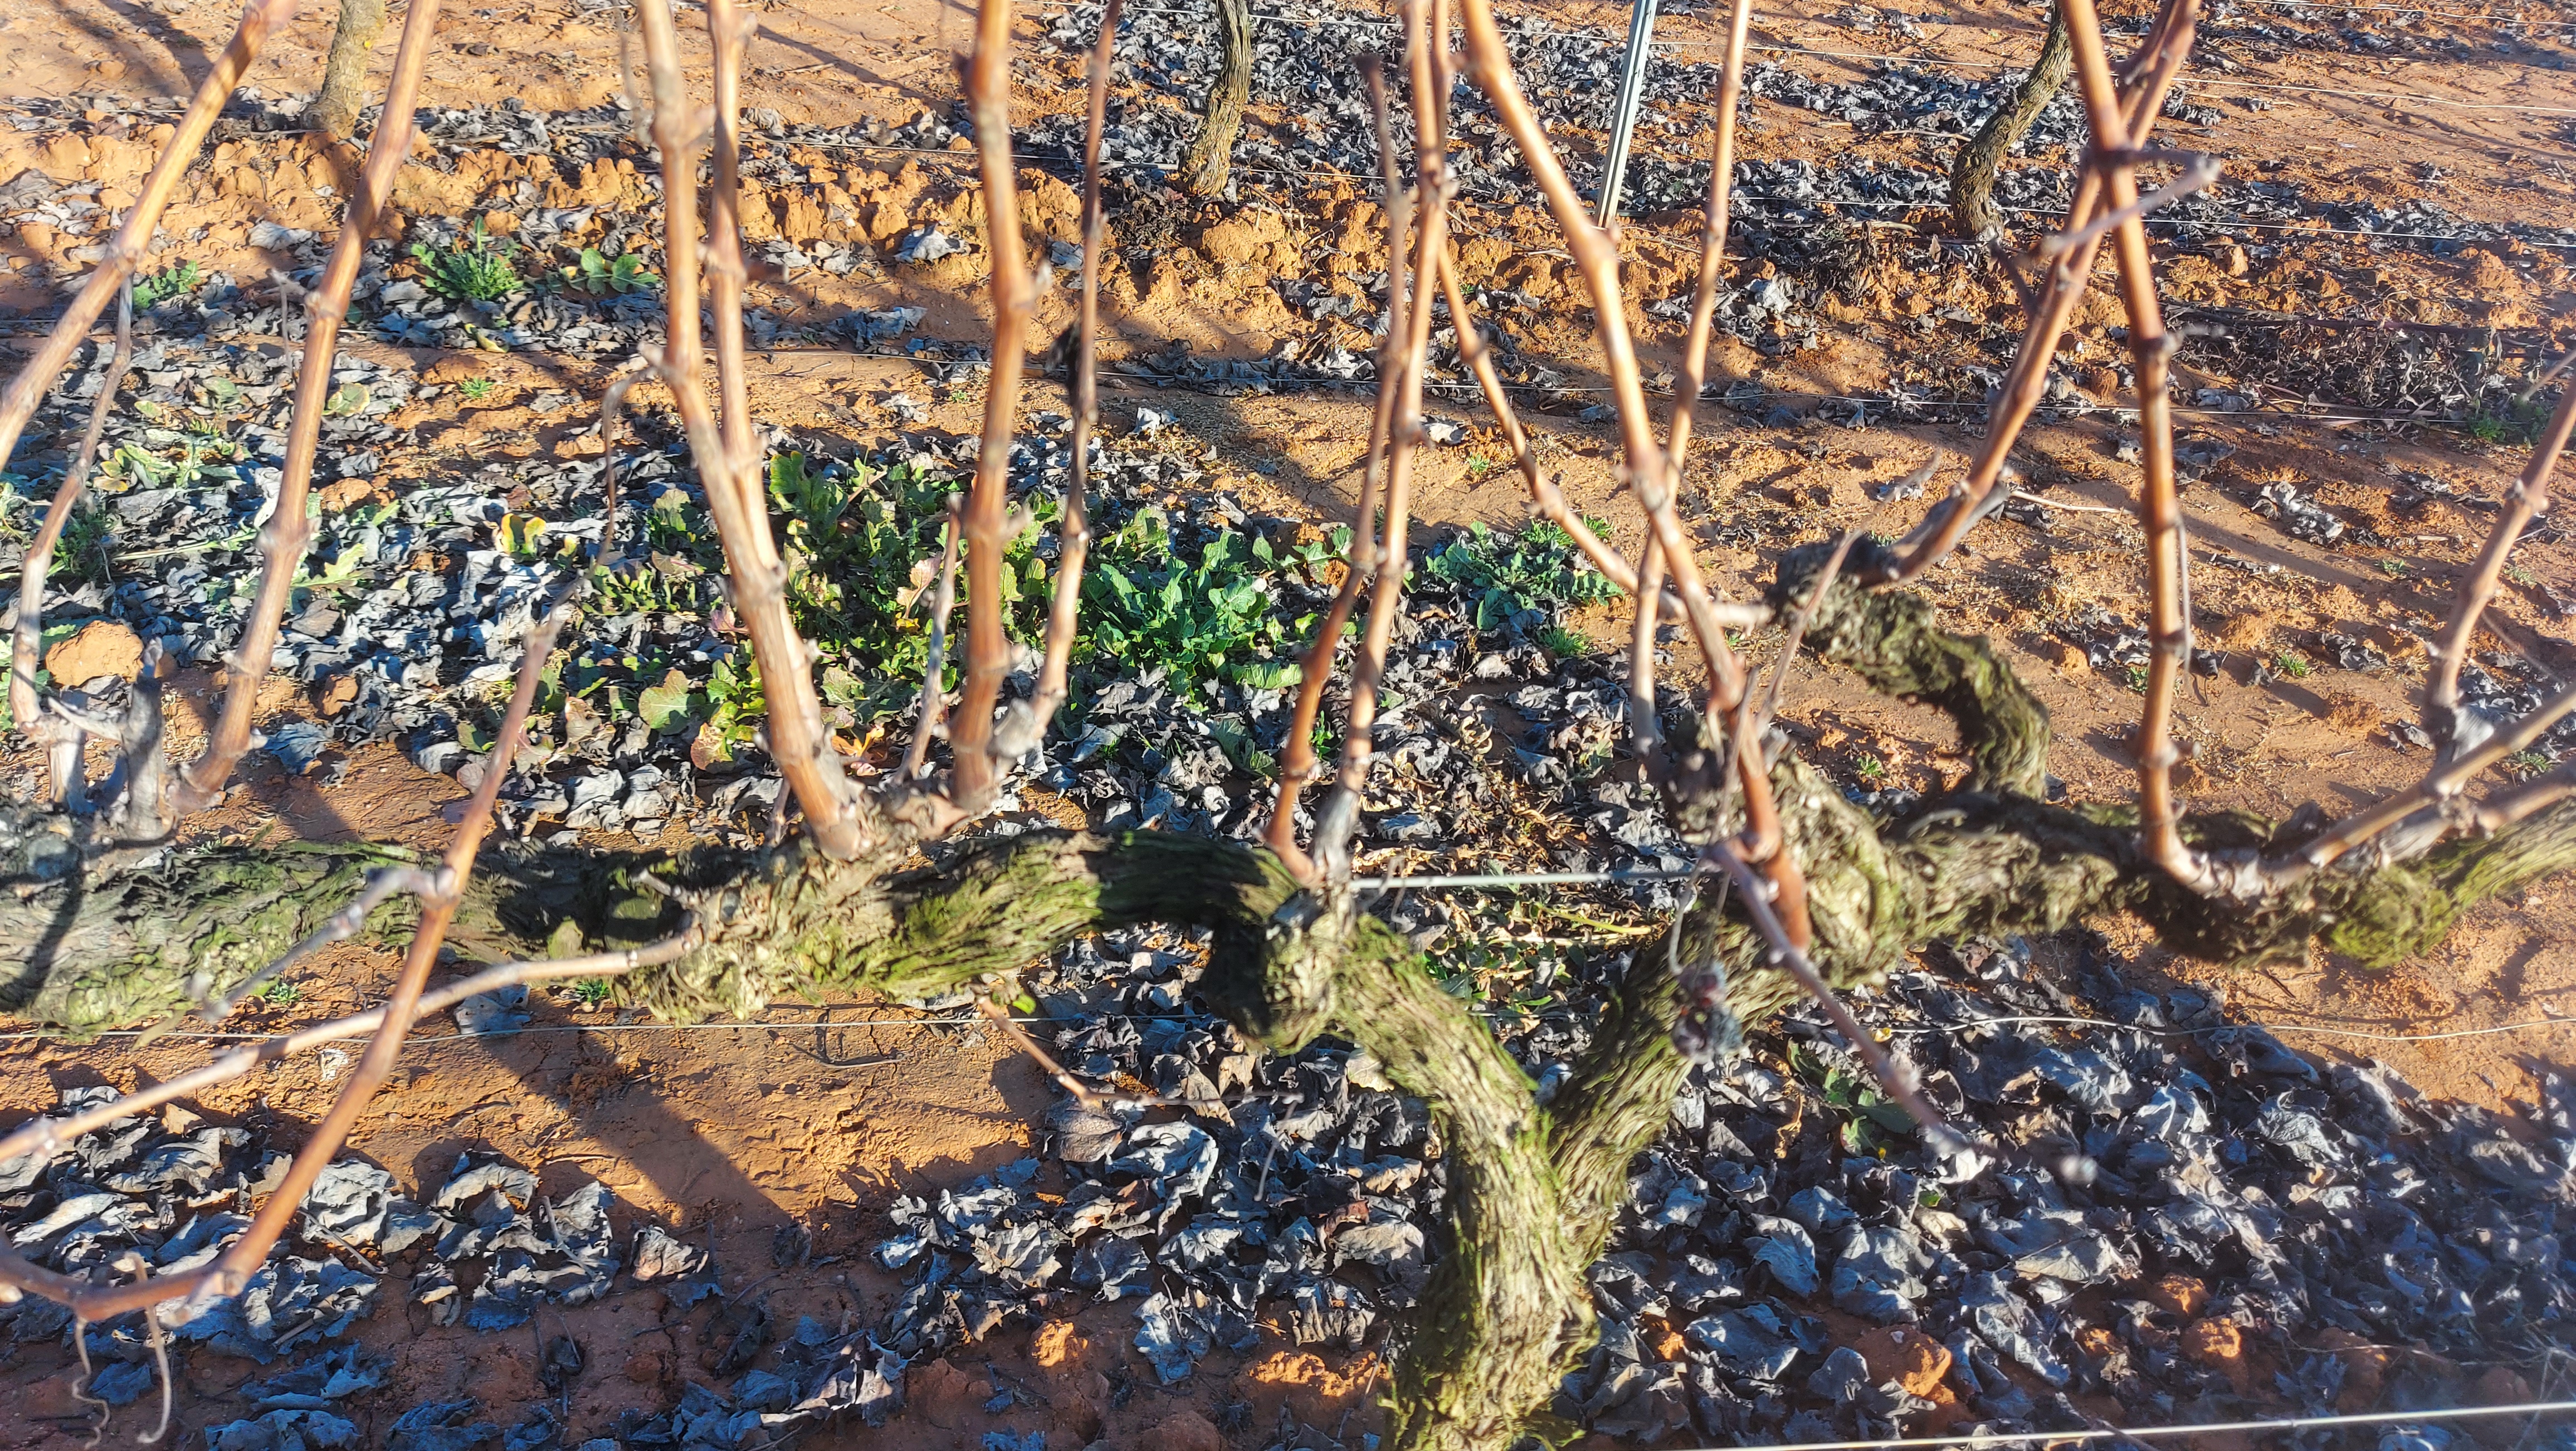
Unpruned shoots: 18
Pruned shoots: 0
Trunks: 1